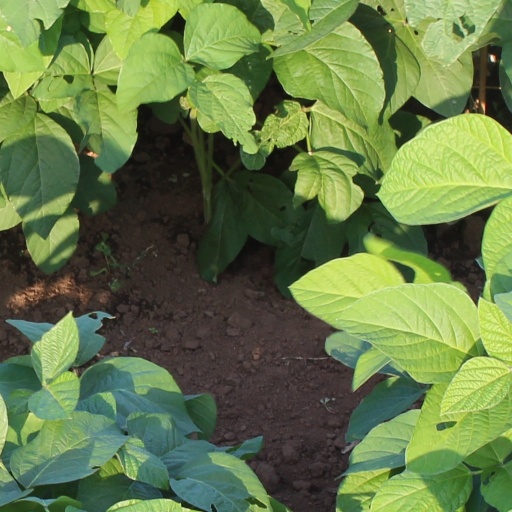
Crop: soybean